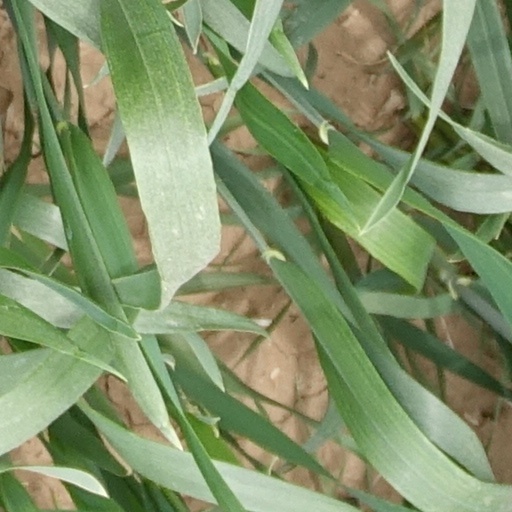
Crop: wheat